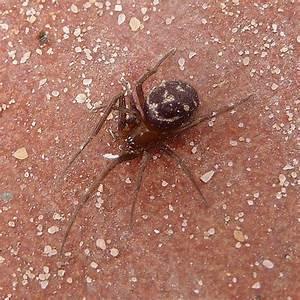
spider